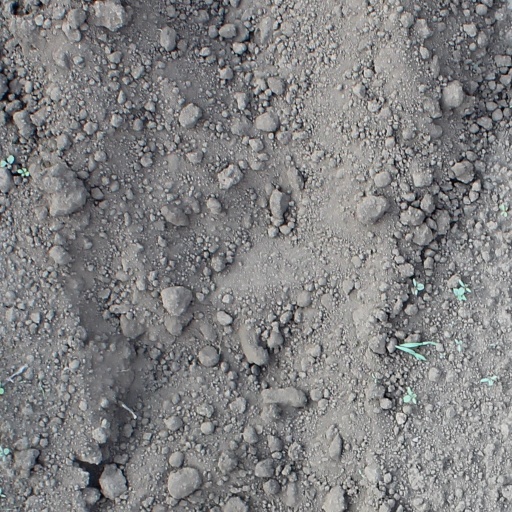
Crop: soybean